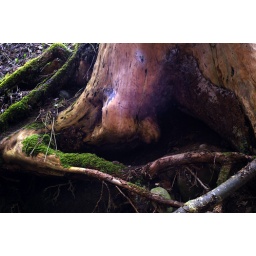
This tree stump is just in the nearby forest